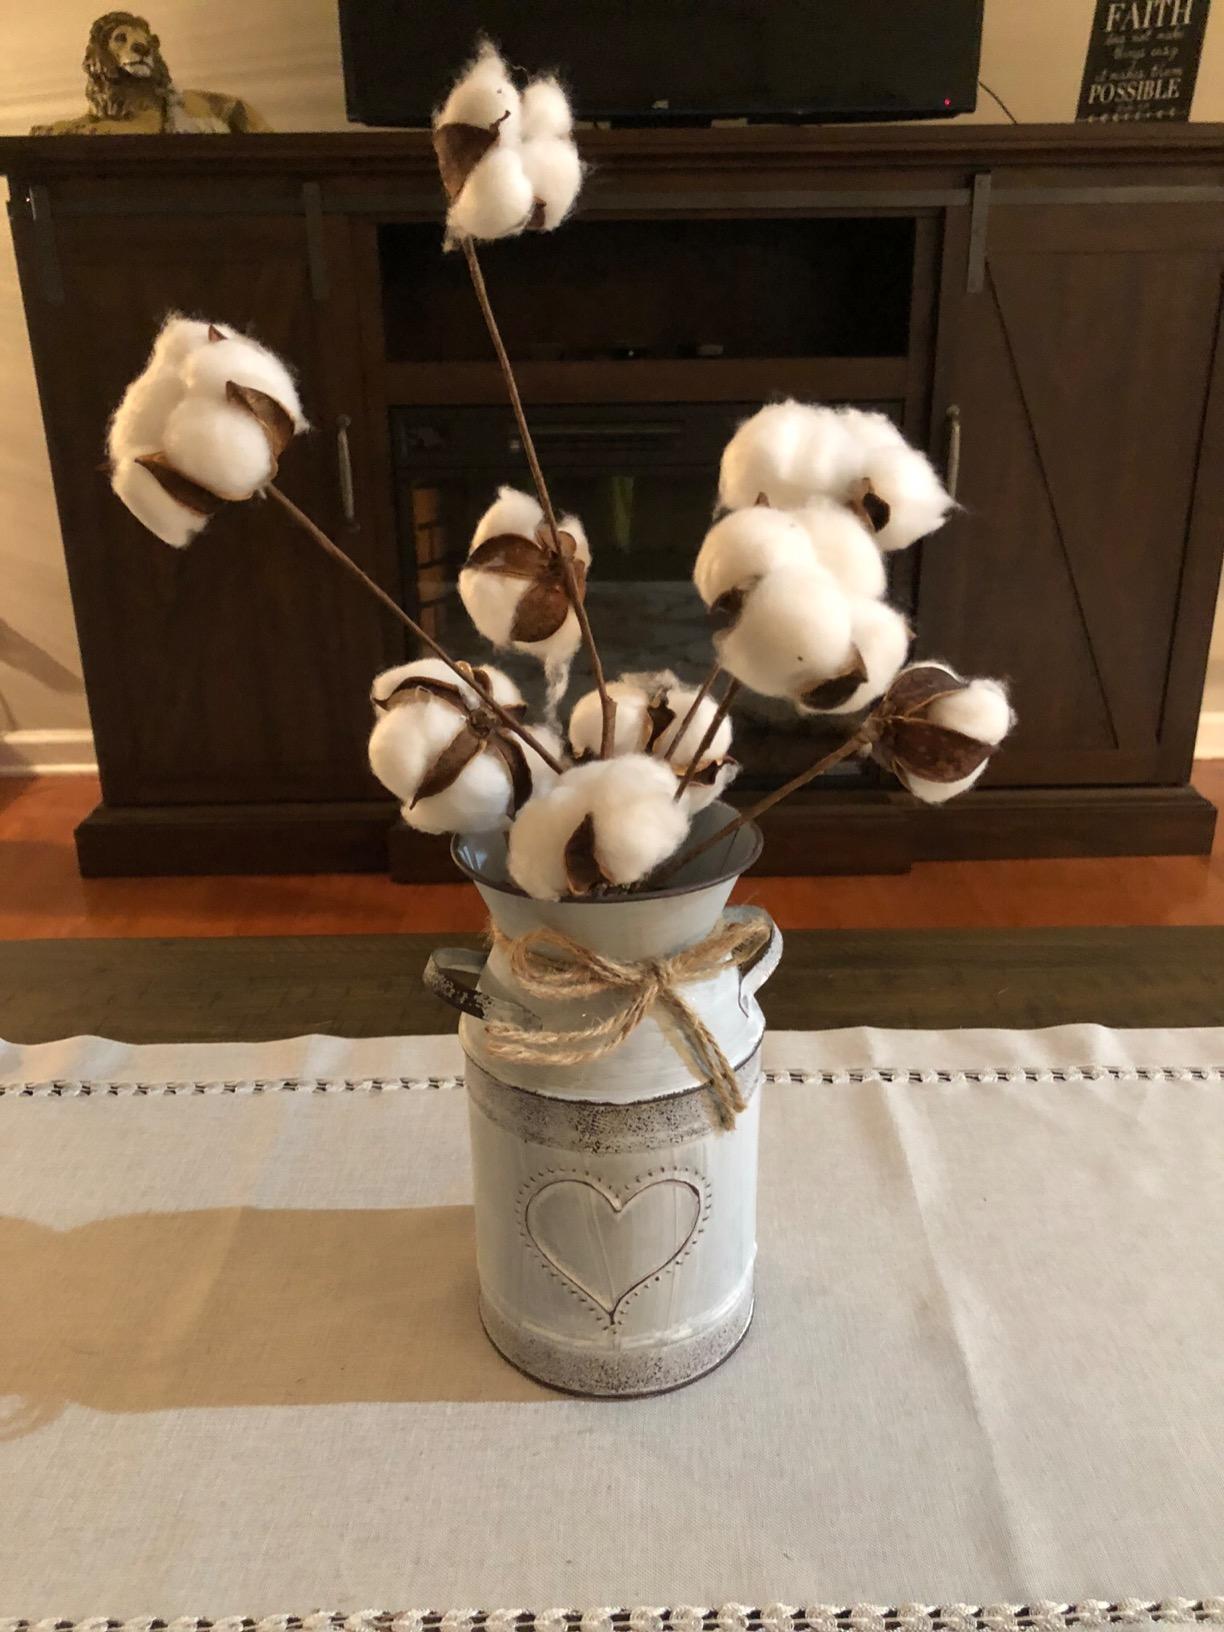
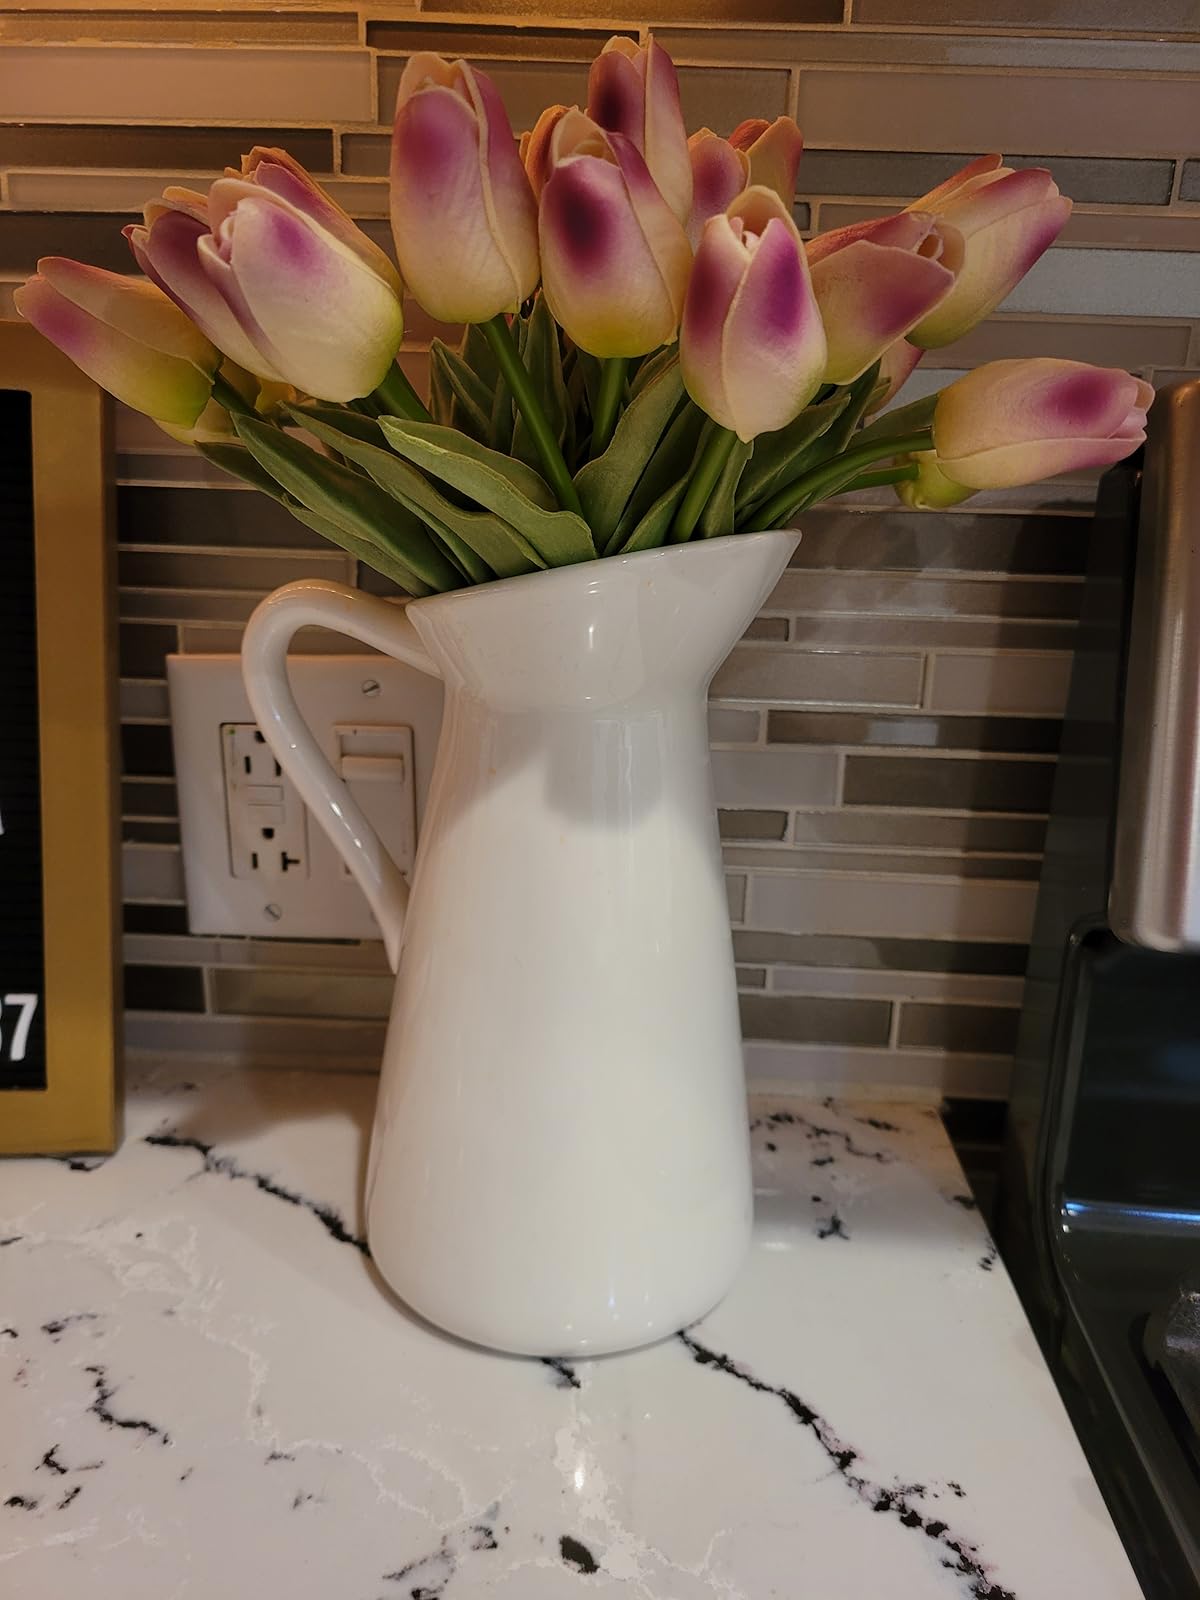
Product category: vase
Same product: no